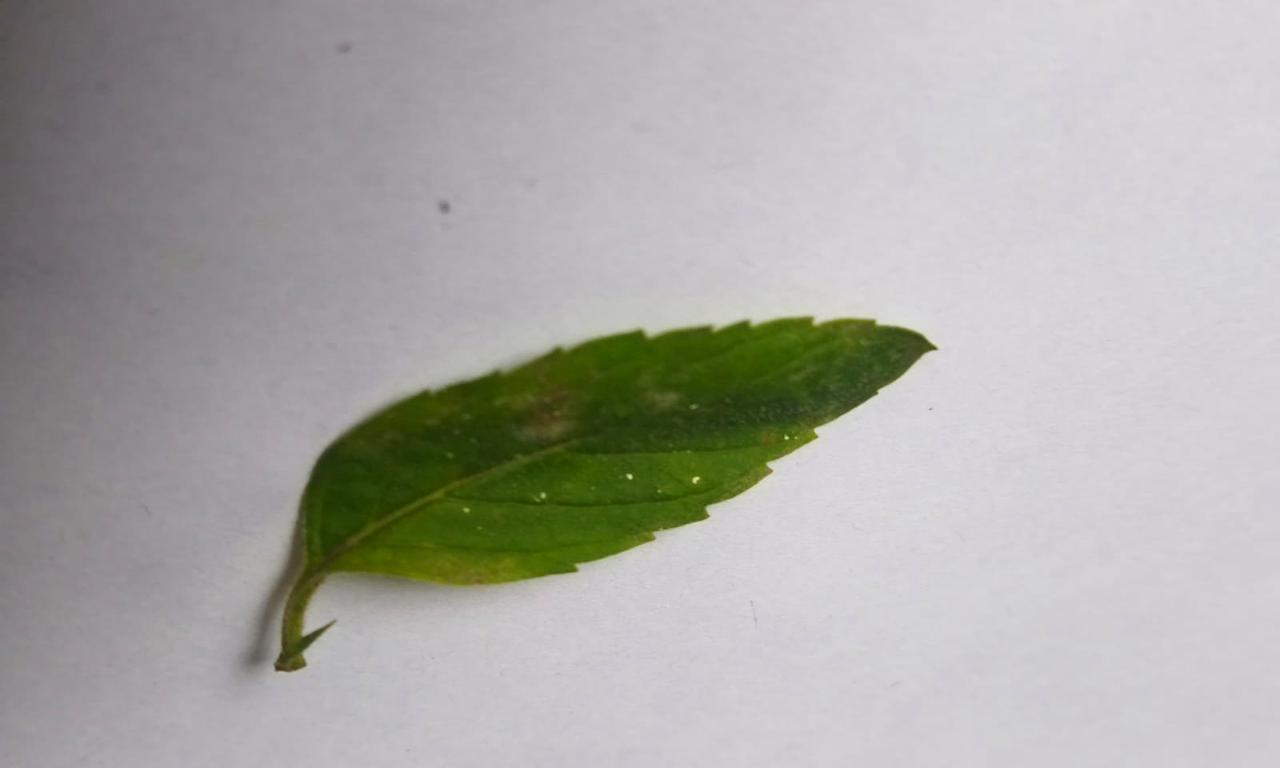
Label: Spoiled